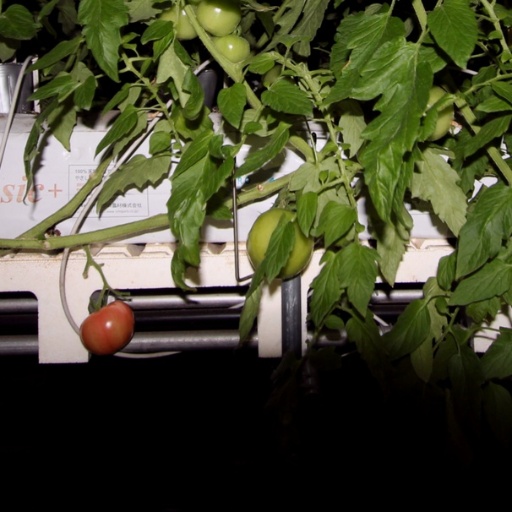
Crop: tomato